Roman Catholic Diocese of Gaylord

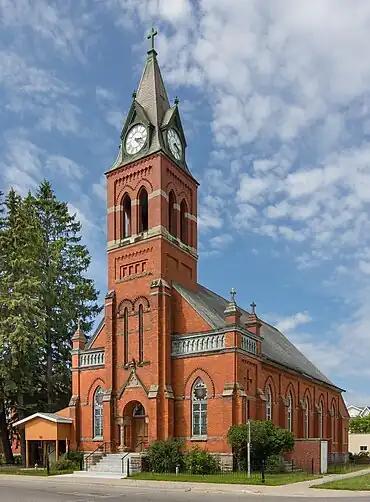

During the 17th century, present-day Michigan was part of the French colony of New France. The Diocese of Quebec had jurisdiction over the region. In 1763, the Michigan area became part of the British Province of Quebec, forbidden from settlement by American colonists. After the American Revolution, the Michigan region became part of the new United States. For Catholics, Michigan was now under the jurisdiction of the Archdiocese of Baltimore, which then comprised the entire country.